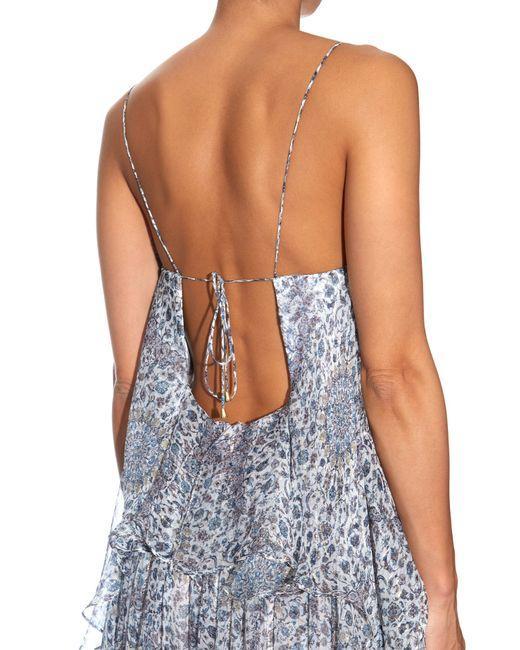
Rückenfreies Schiffonkleid mit Rüschen und markanten blauen Designs, Sommerkleidung